People's Hospital station (Wuxi Metro)

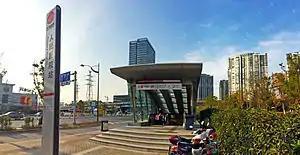
Exit 2

People's Hospital Station, is a metro station of Line 1, Wuxi Metro. It started operations on 1 July 2014. This station will be the station of Line 5.